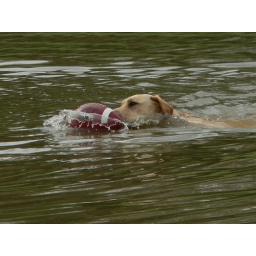
Cash is the neighbor's golden lab, still a puppy at under a year old.